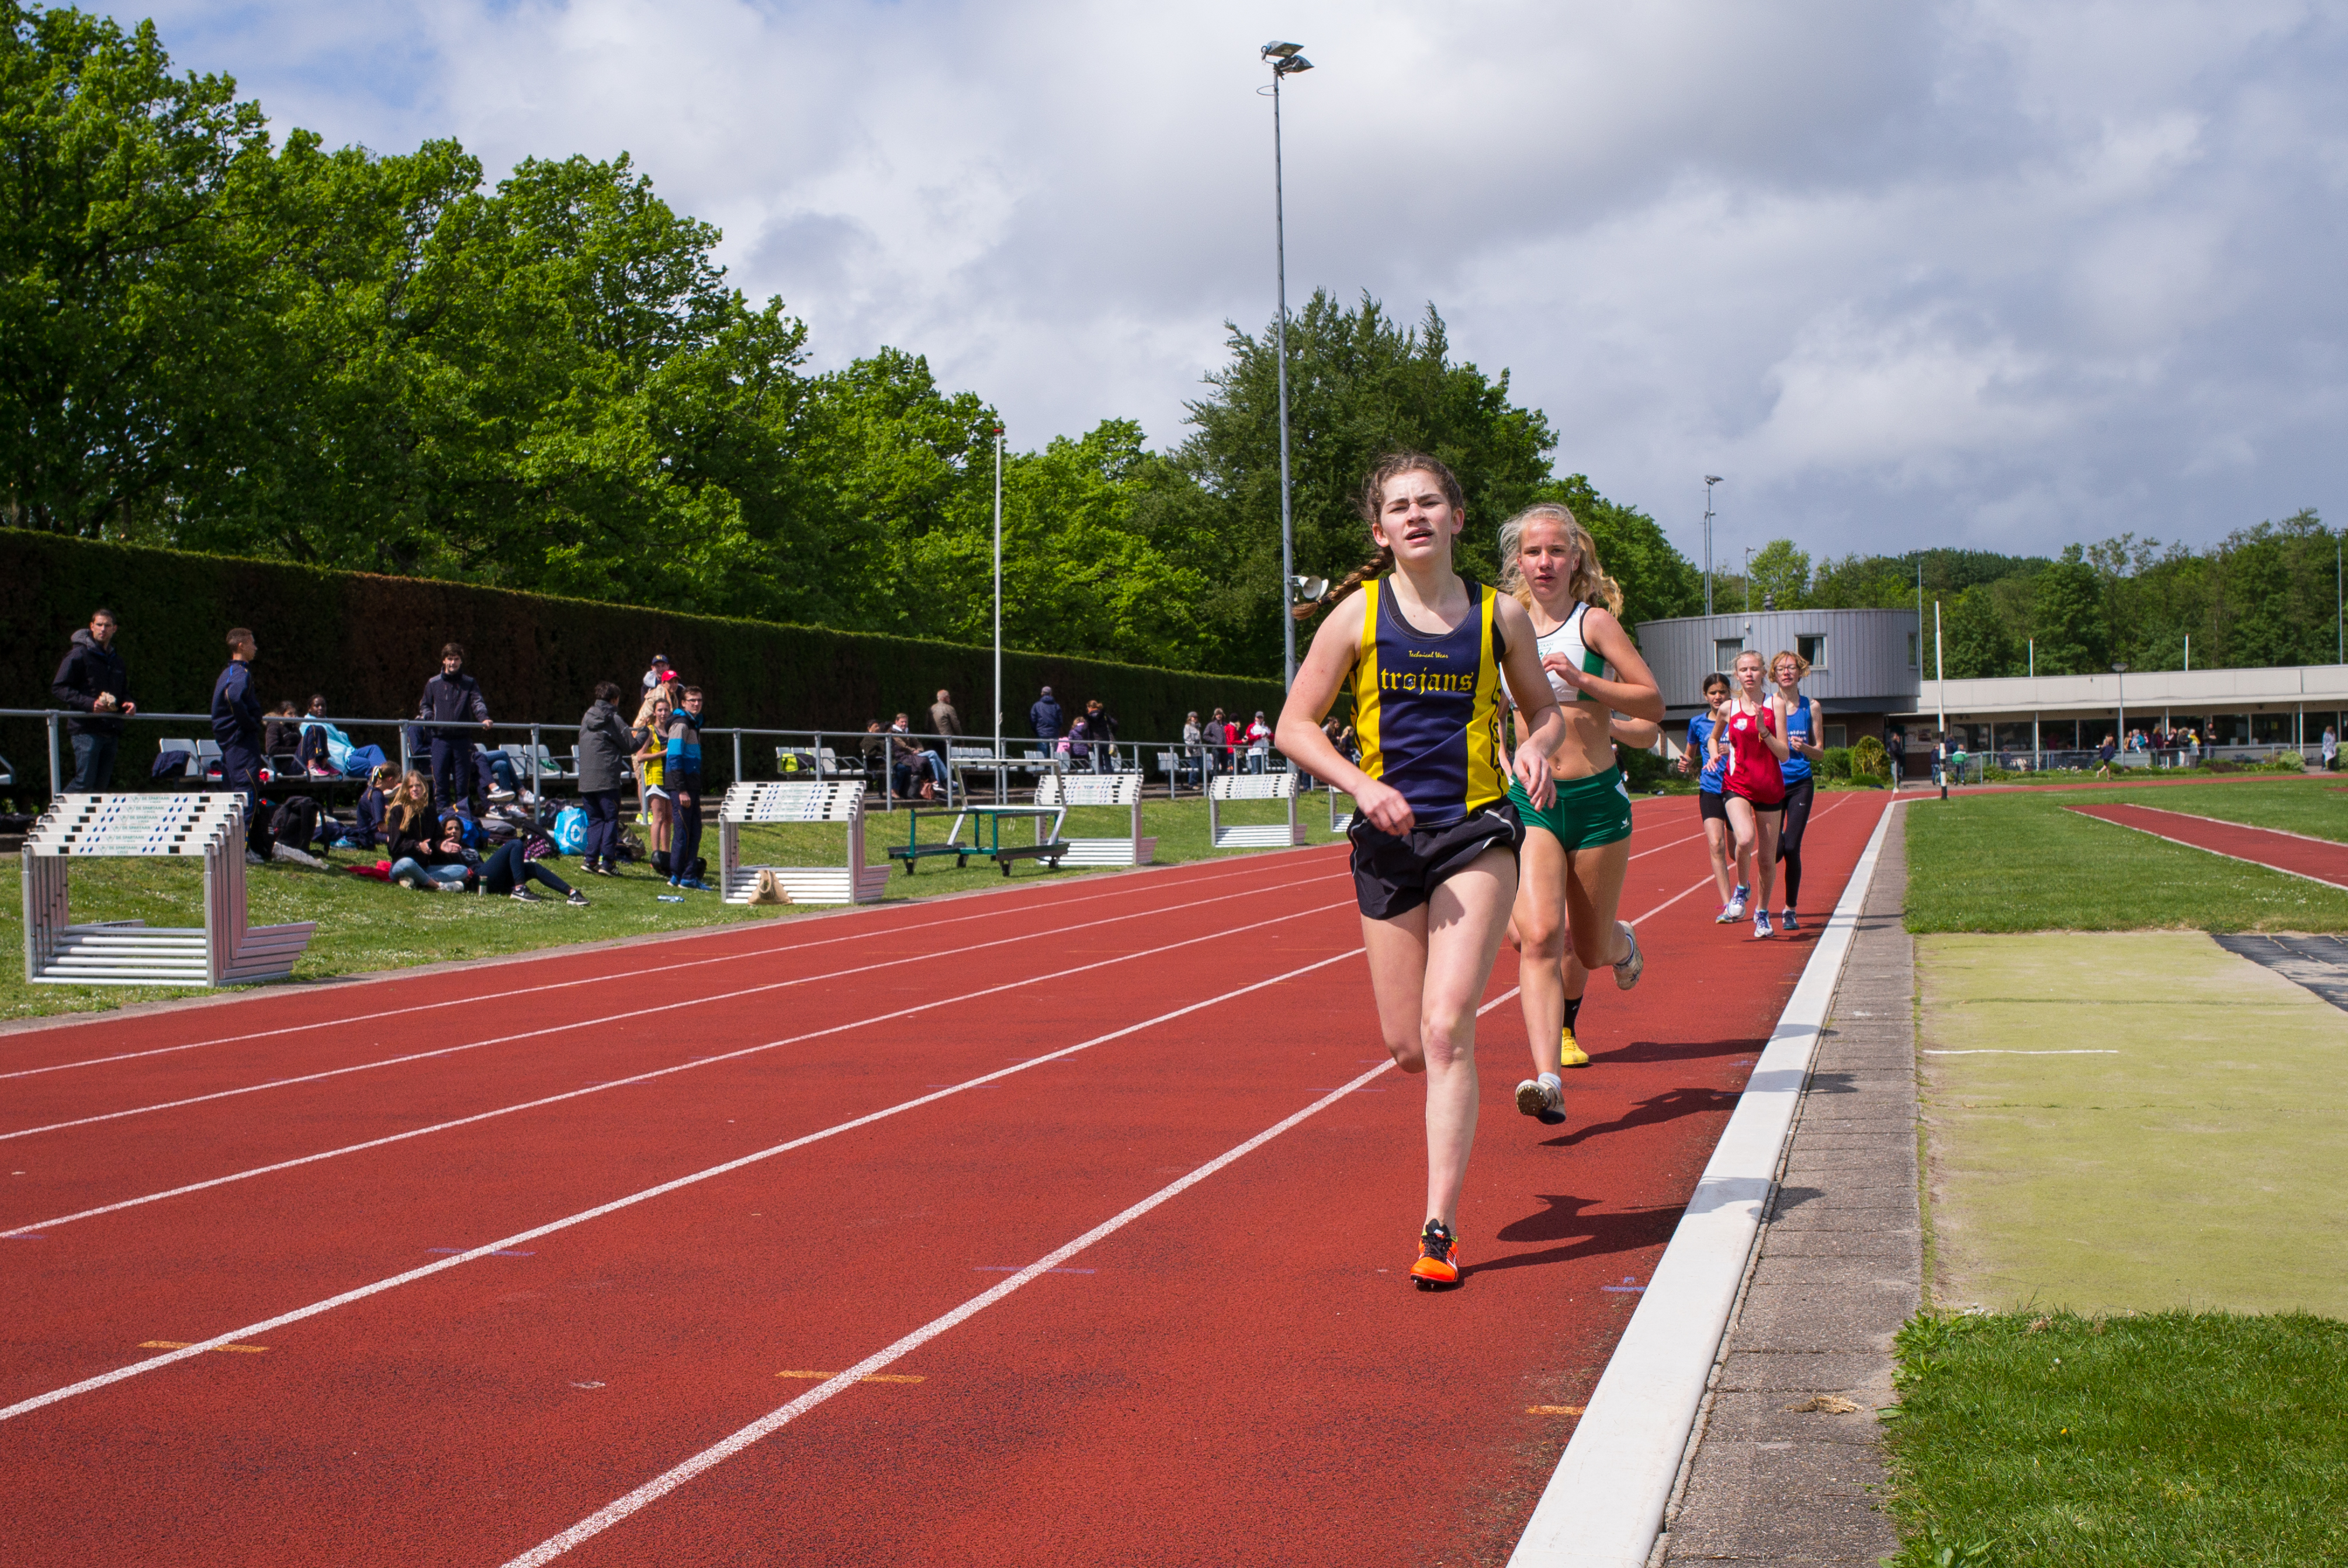
sports, athletics, sprint, human action, endurance sports, duathlon, track and field athletics, heptathlon, middle distance running, 800 metres